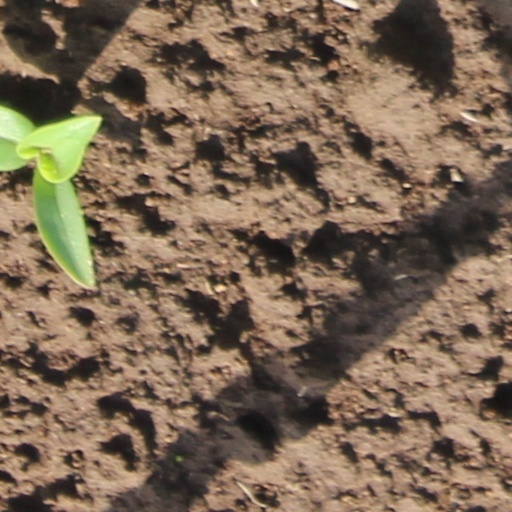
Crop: wheat